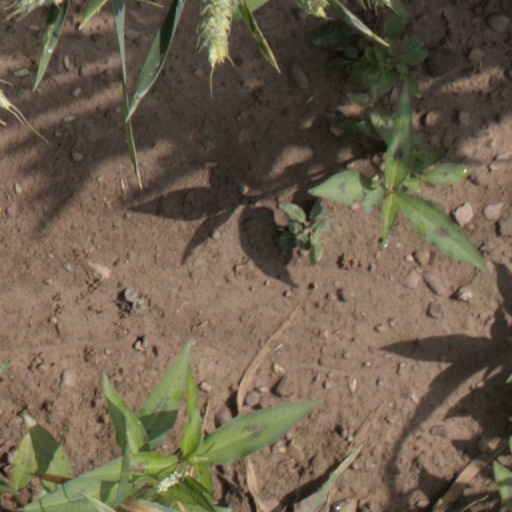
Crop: wheat